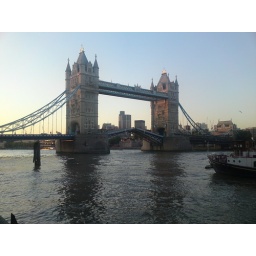
tower bridge in the setting sun